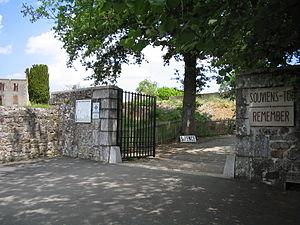
Le massacre d’Oradour-sur-Glane est la destruction, le 10 juin 1944, de ce village français de la Haute-Vienne, situé à environ vingt kilomètres au nord-ouest de Limoges, et l'assassinat de ses habitants, par un détachement du 1ᵉʳ bataillon du 4ᵉ régiment de Panzergrenadier « Der Führer » appartenant à la division blindée SS « Das Reich ». Il s'agit du plus grand massacre de civils commis en France par les armées allemandes, semblable à ceux de Marzabotto en Italie, ou de Distomo en Grèce, qui transposent sur le front de l'Ouest des pratiques très courantes sur le front de l'Est.